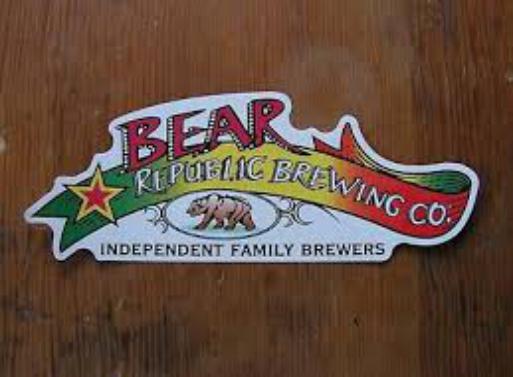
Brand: Bear Republic
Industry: Food